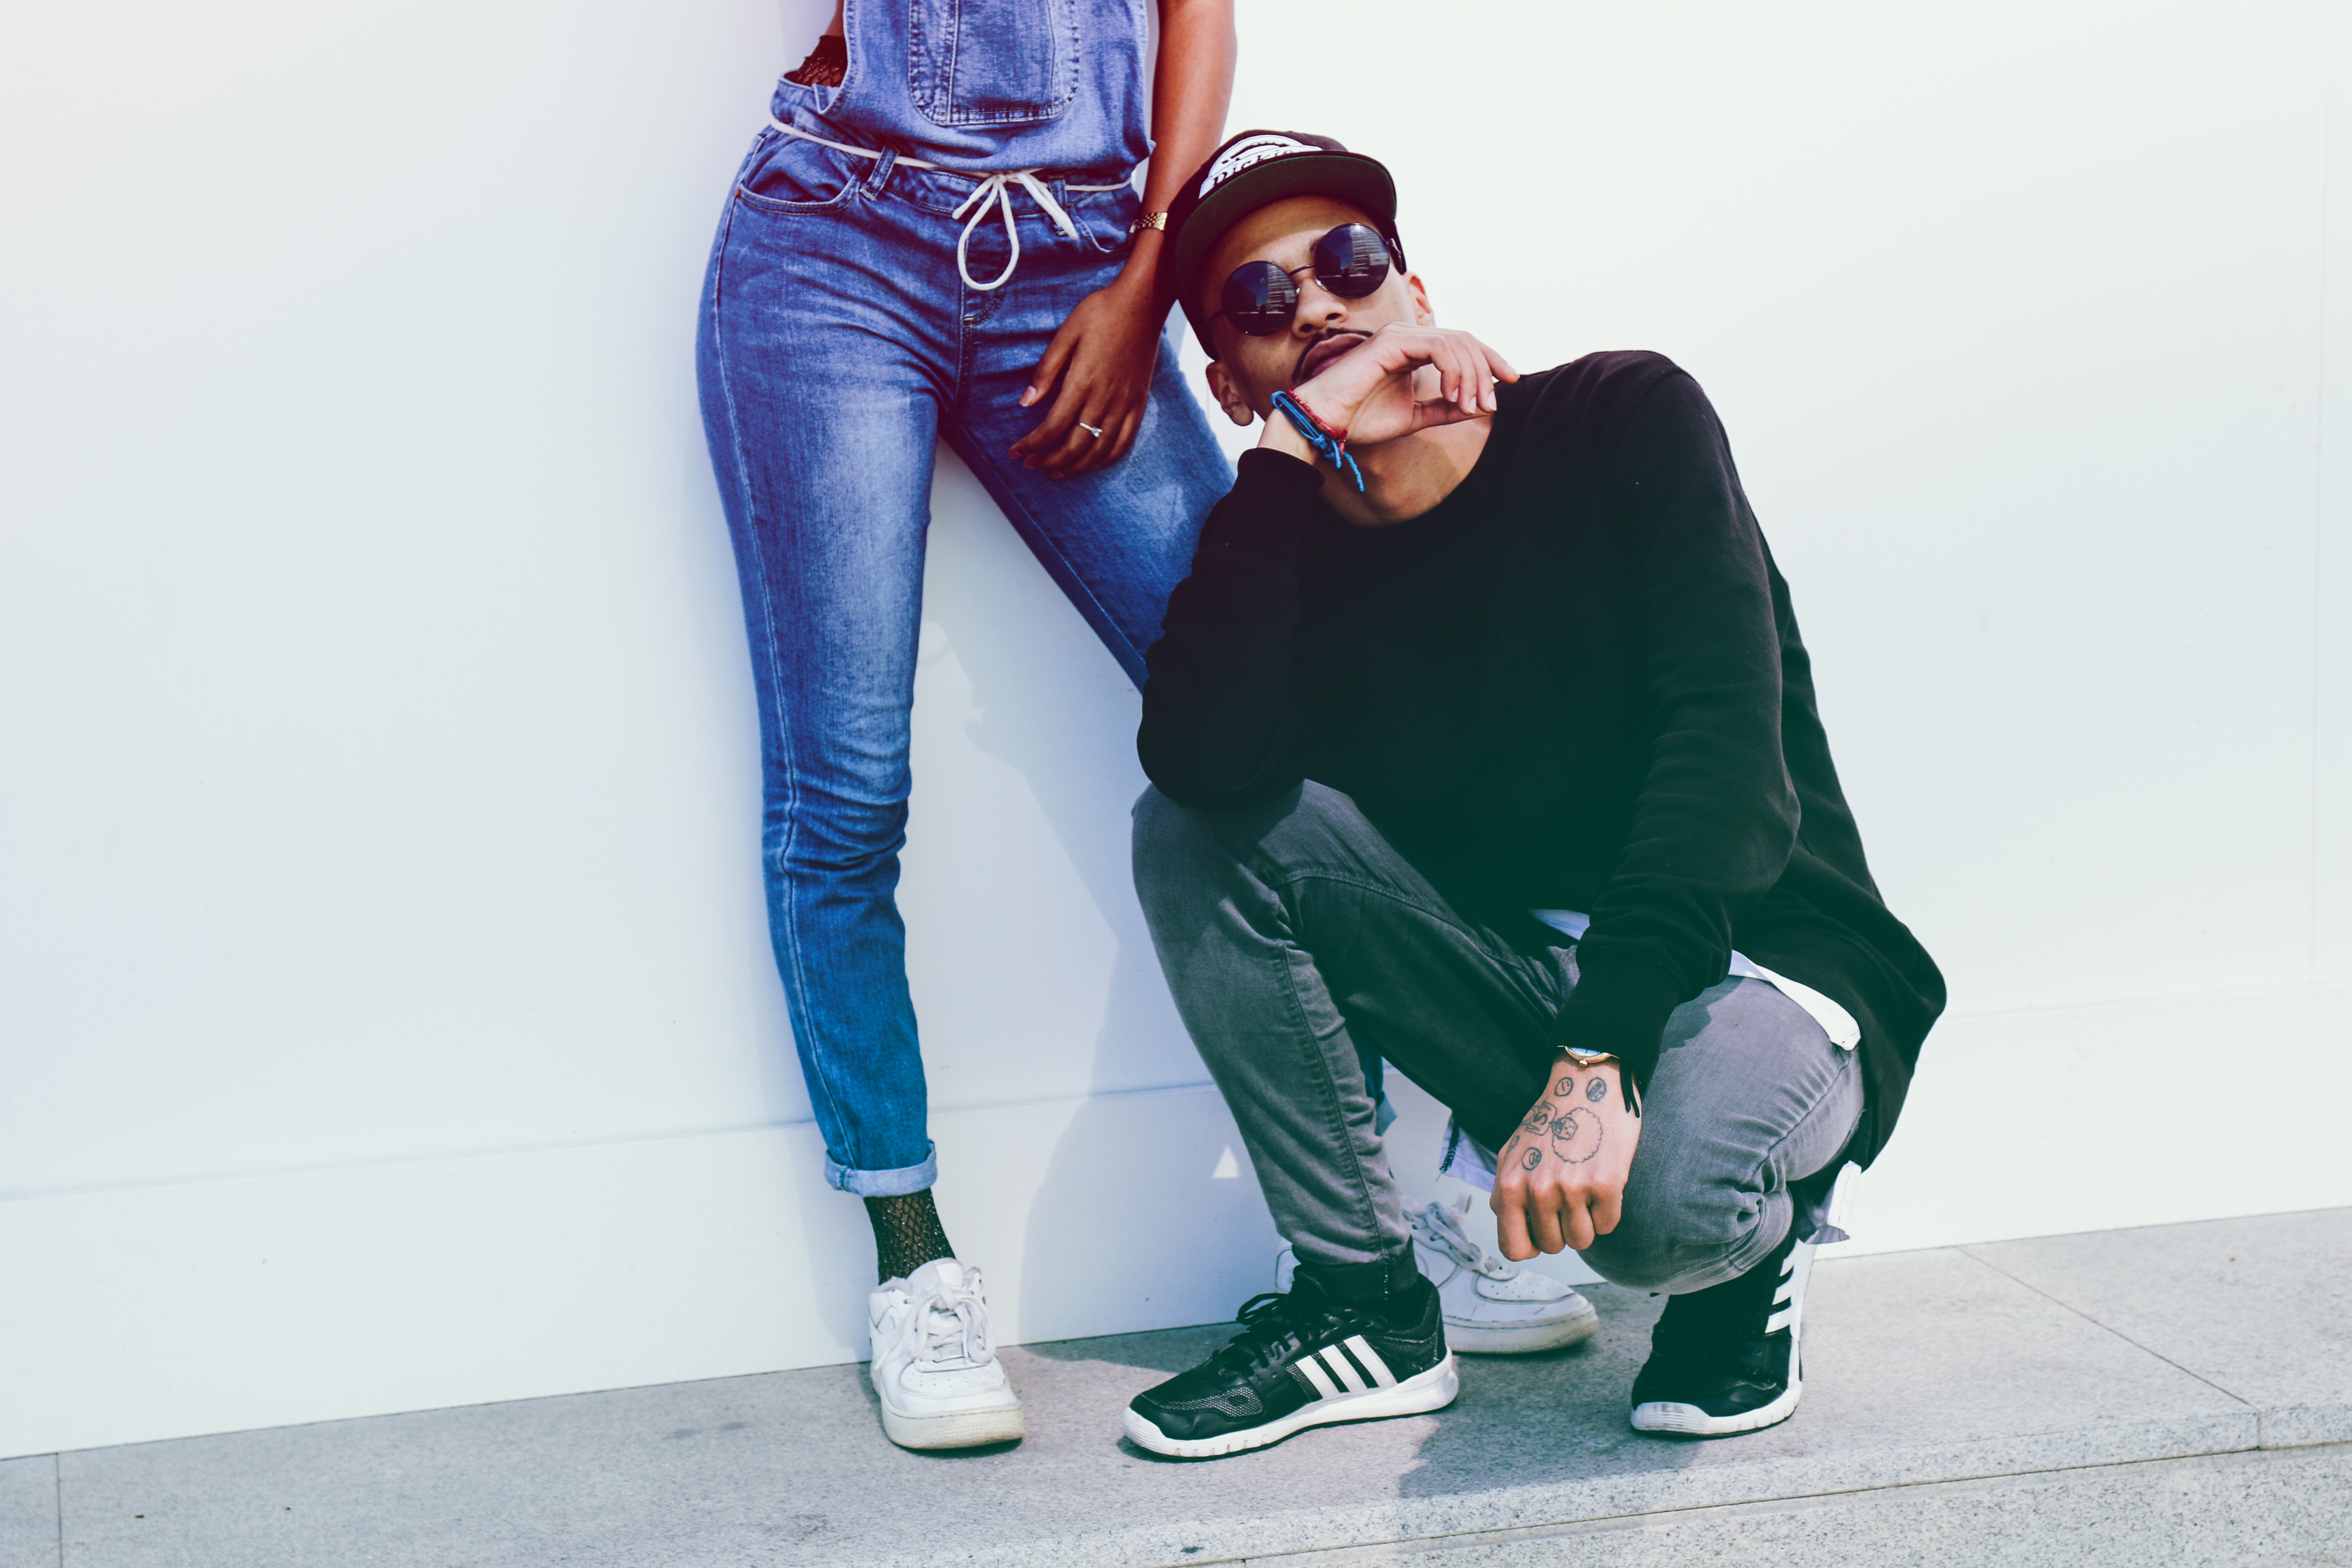
man, photography, male, guy, leg, jeans, spring, color, fashion, blue, clothing, denim, trousers, crouch, footwear, photo shoot